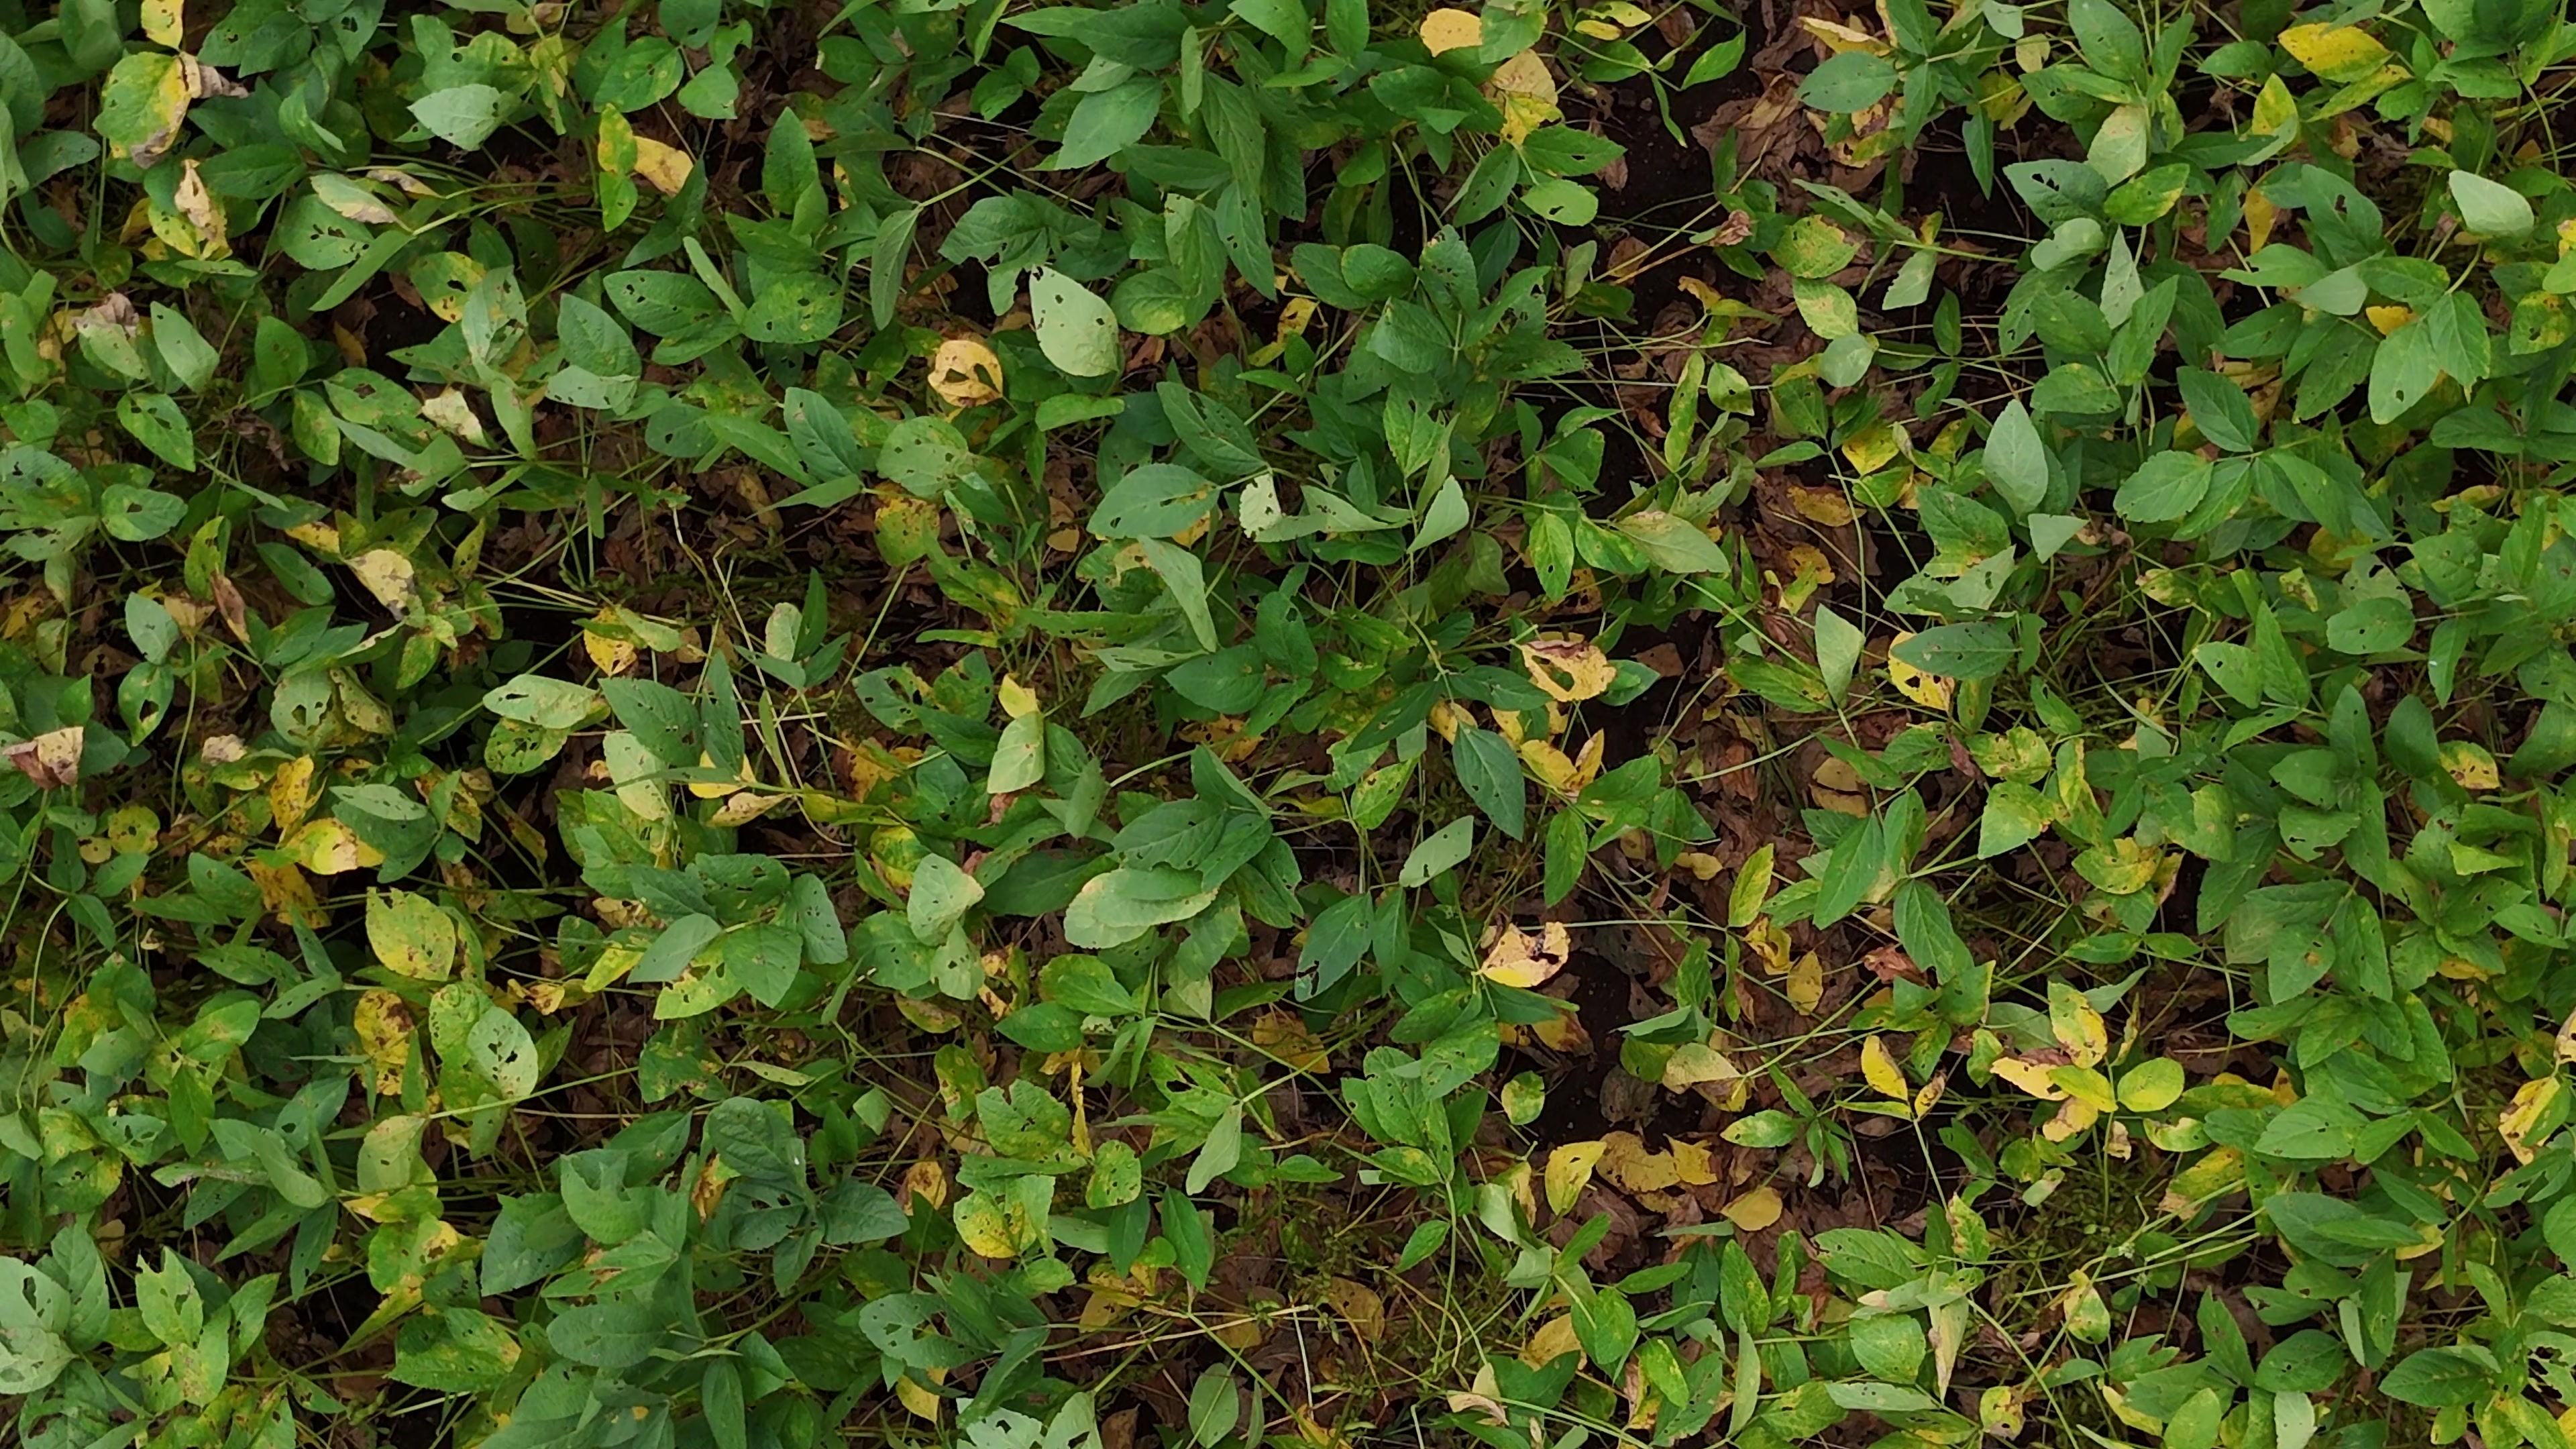
Label: Rust